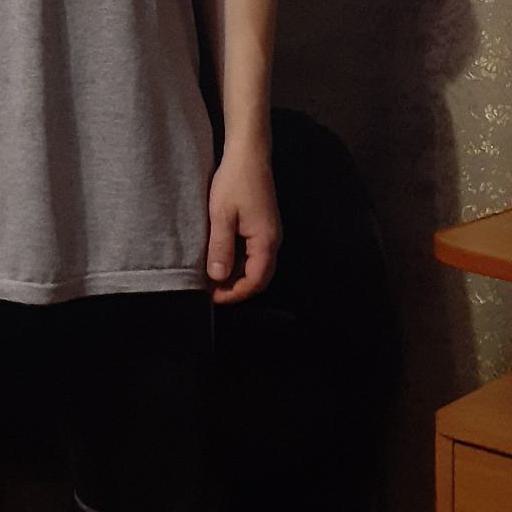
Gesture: no_gesture